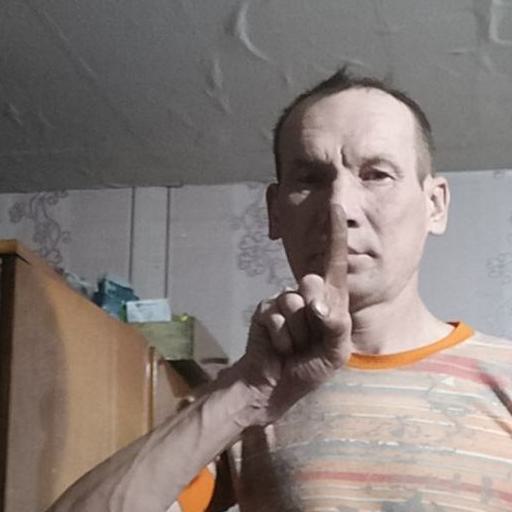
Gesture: mute